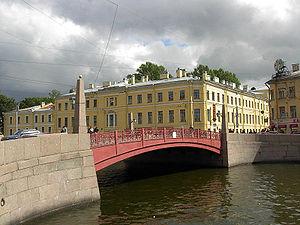
Le pont Rouge est un pont de Saint-Pétersbourg jeté sur la Moïka, en prolongement de la rue Gorokhovaïa. Il mesure 42 m de long et 16,8 m de large.
Plusieurs ponts portent le nom de pont Rouge :